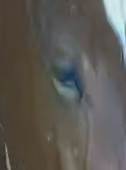
Face region: eyes (orbital_tightening_and_eye_area)
Pain indicator: obviously_present